County Wicklow

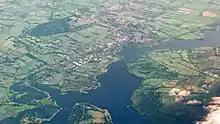
The Poulaphouca Reservoir near Blessington is Ireland's largest artificial lake

The Wicklow Mountains are Ireland's largest continuous upland area and occupy a significant portion of the county, spanning the entire centre of Wicklow and stretching into Dublin and Wexford at their southern and northern fringes. Lugnaquilla, at above sea level, is the tallest peak in the range, the highest mountain in Ireland outside of County Kerry, and Ireland's 13th-highest mountain overall. The Wicklow Mountains National Park, located in the middle of the county, is a dedicated protected area covering , making it the largest national park in Ireland. The Wicklow Way was the first long-distance trail in the State, and crosses the range for .